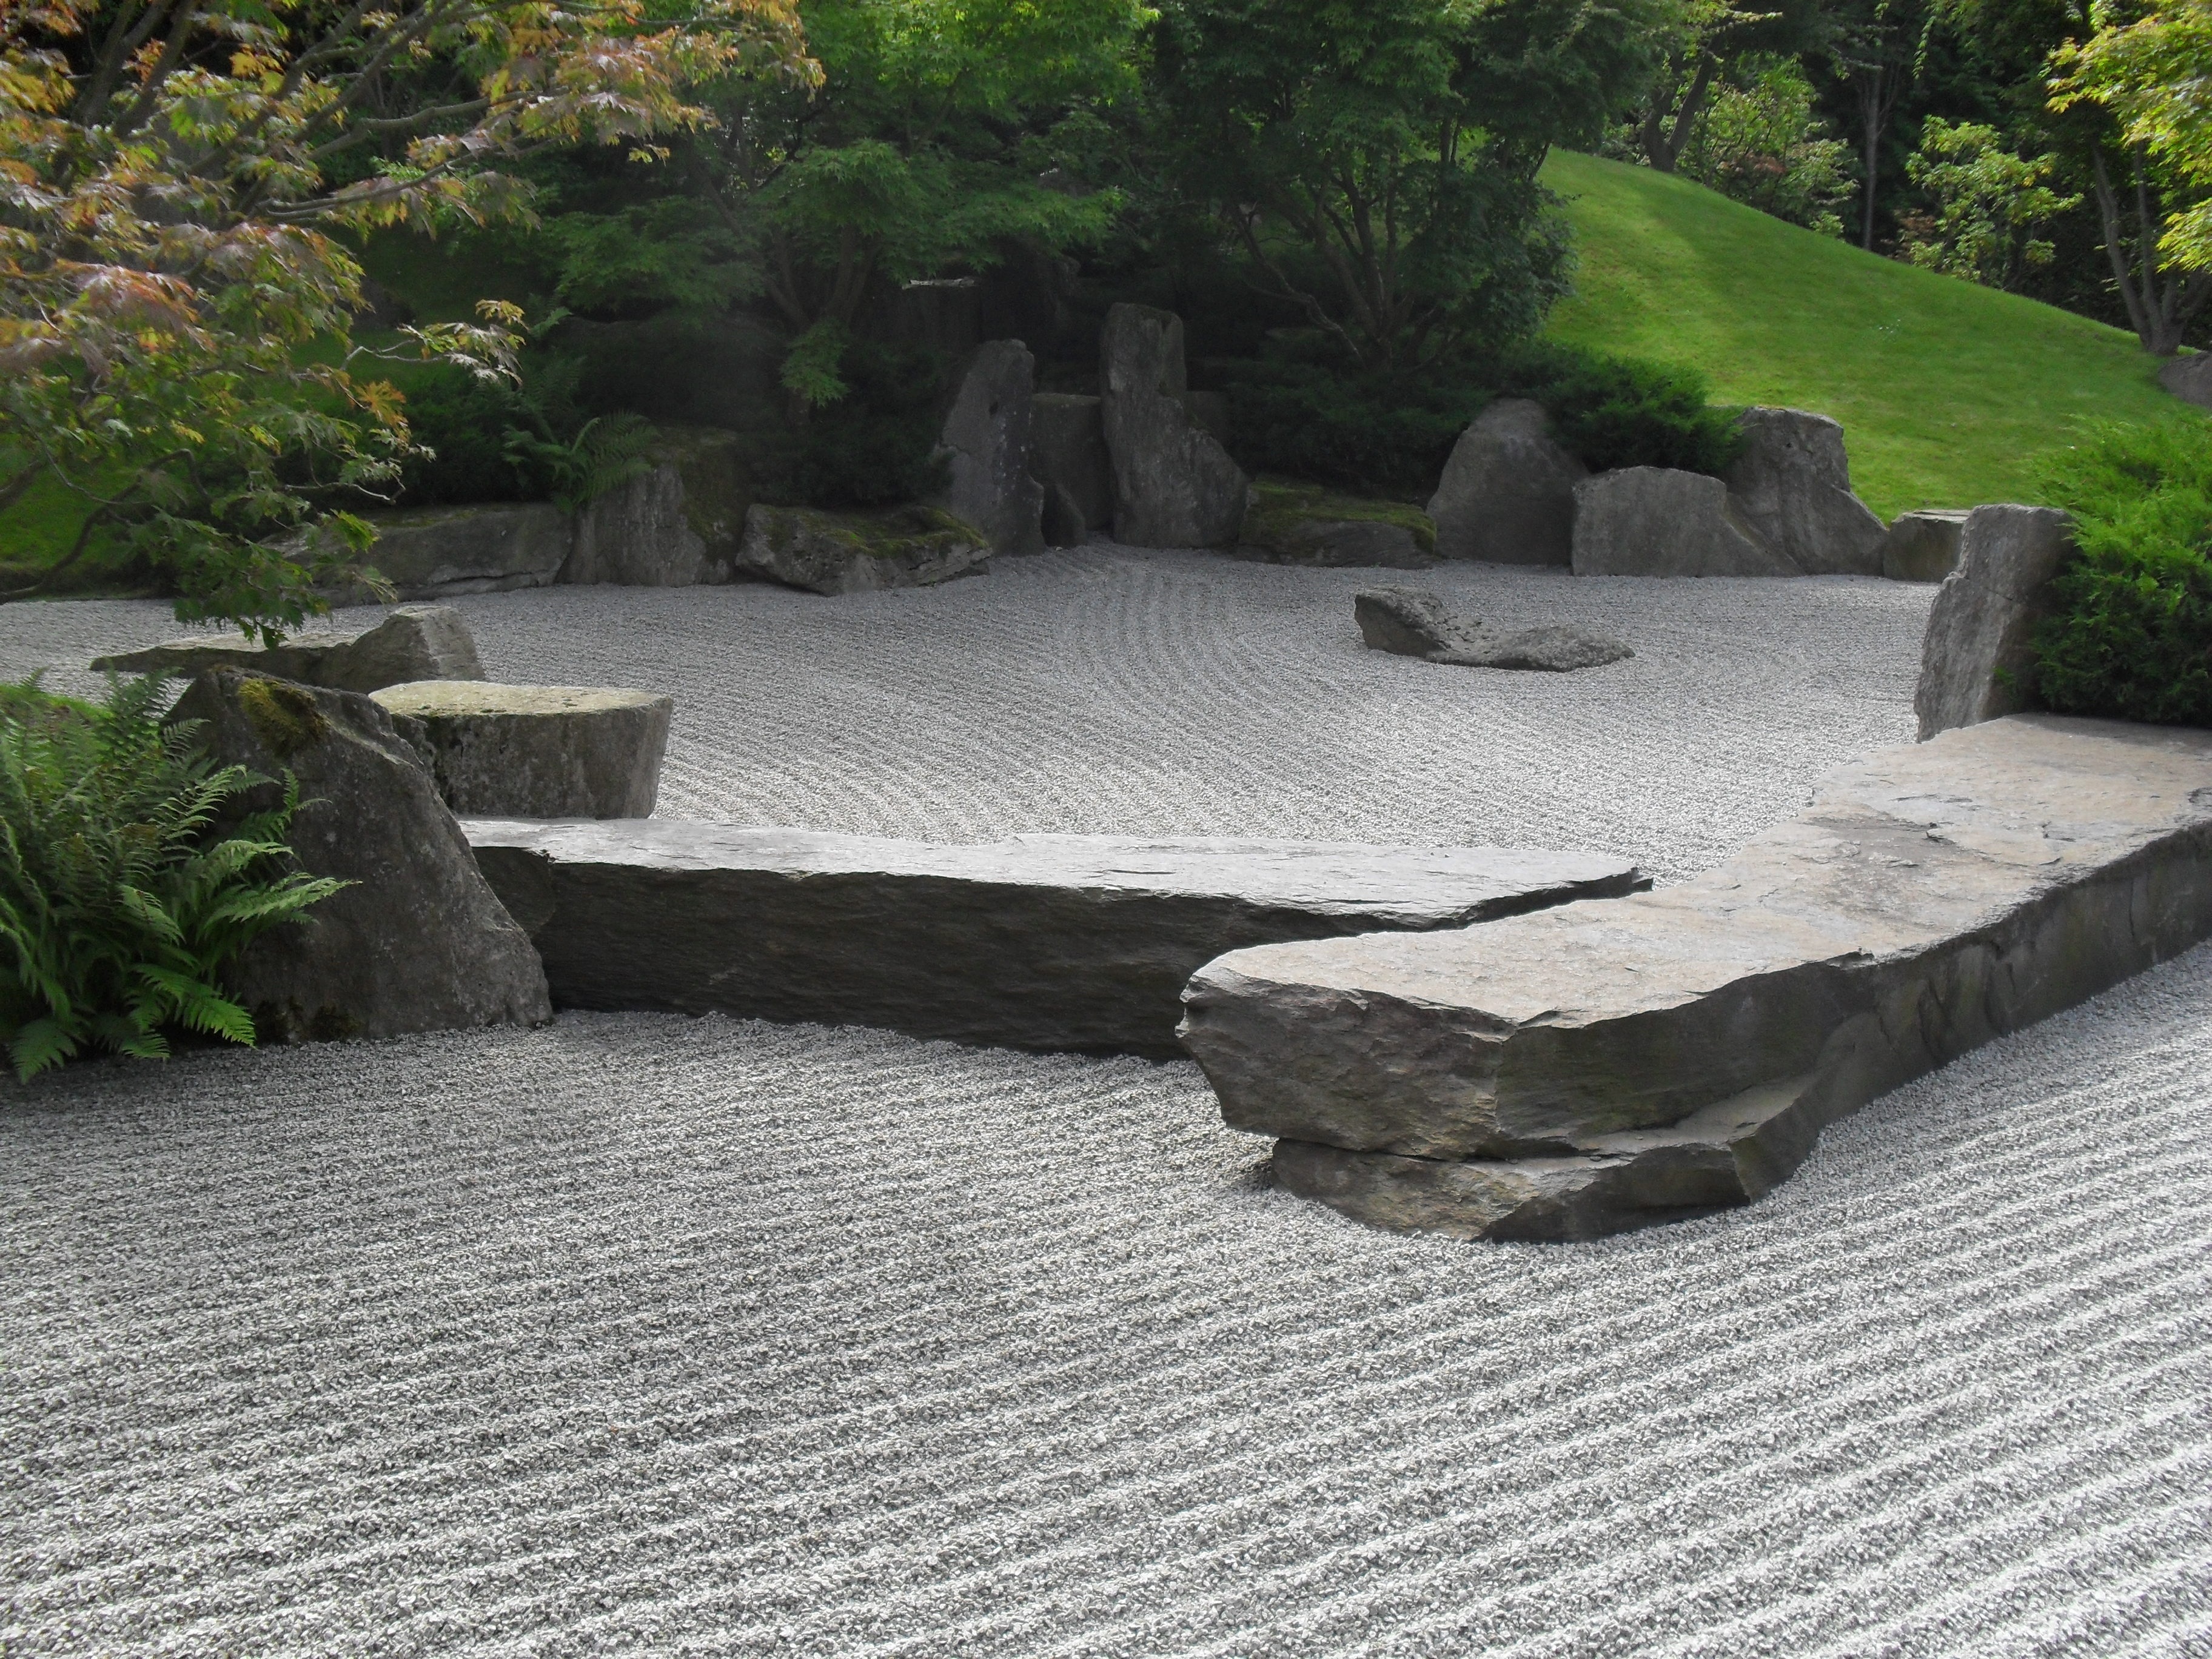
wall, stone, walkway, backyard, stone wall, japanese garden, landscaping, berlin, driveway, harken, flooring, road surface, outdoor structure, flagstone